Soulignac

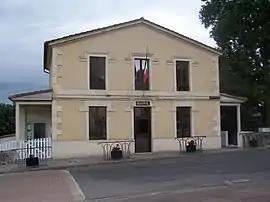
The town hall in Soulignac

Soulignac is a commune in the Gironde department in Nouvelle-Aquitaine in southwestern France.